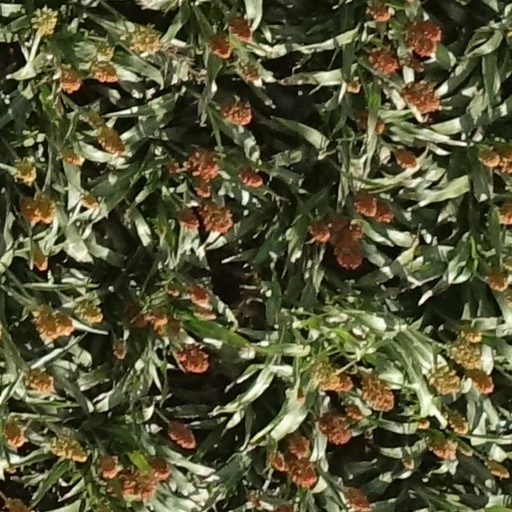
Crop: sorghum